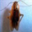
Label: cockroach